RMS Mauretania (1906)

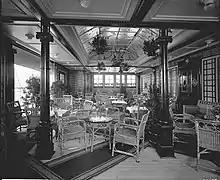
The ship's Verandah Café, located on the boat deck, 1927

When combined forces from the British empire and France began to suffer heavy casualties, "Mauretania" was ordered to serve as a hospital ship, along with the "Aquitania" and White Star's "Britannic", to treat the wounded until 25 January 1916. In medical service the vessel was painted white with buff funnels and large medical cross emblems surrounding the vessel and possibly illuminated signs starboard and port. Seven months later, "Mauretania" once again became a troop ship late in 1916 when requisitioned by the Canadian government to carry Canadian troops from Halifax to Liverpool.